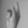
ASL letter: K